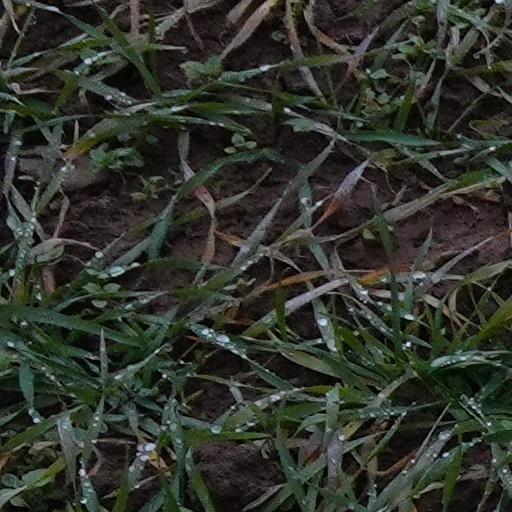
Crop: wheat